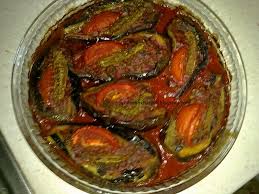
Yemek: karniyarik